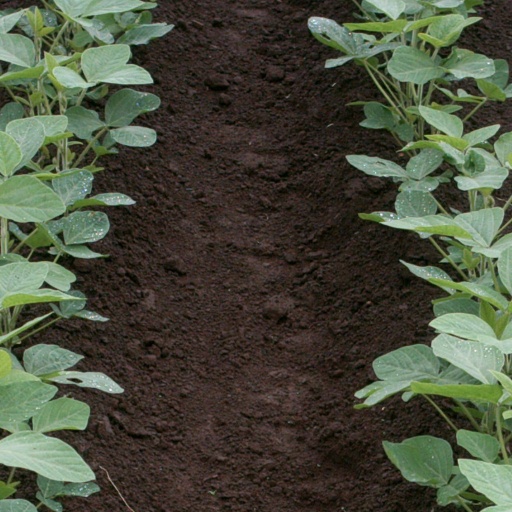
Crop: soybean